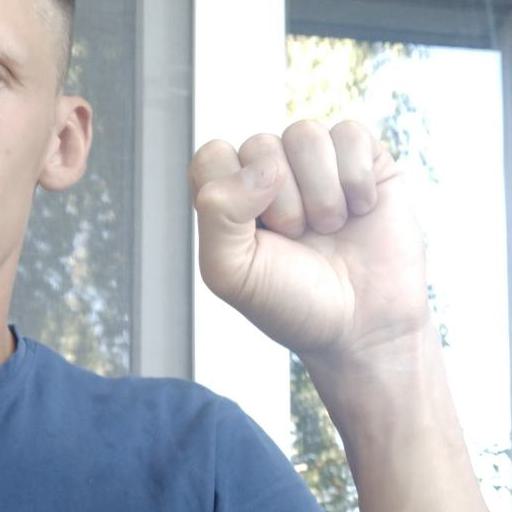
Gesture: fist